Alsenborn

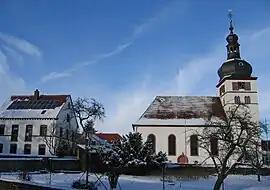
The Protestant Church and vicarage

Alsenborn is a village forming part of the municipality of Enkenbach-Alsenborn within the district of Kaiserslautern in the German state of Rhineland-Palatinate. It has a population of 2,750. Until 1969 Alsenborn was an independent parish before merging with Enkenbach under the administrative reforms in the state. Alsenborn is known country-wide for its circus troupes, the football team of SV Alsenborn, which competed for promotion to the premier league in 1970, and as the home town of Fritz Walter, the 1954 captain of the German Football Team and World Cup champions.